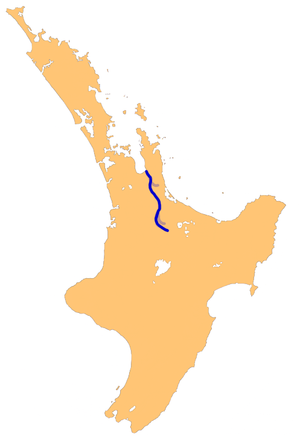
Le fleuve Waihou est un cours d’eau localisé dans le nord de l’Île du Nord de la Nouvelle-Zélande. Son ancien nom était rivière Thames, qui lui fut attribué par le Capitaine James Cook.